Magda Bielesz

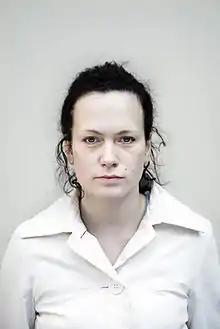
Bielesz in 2007

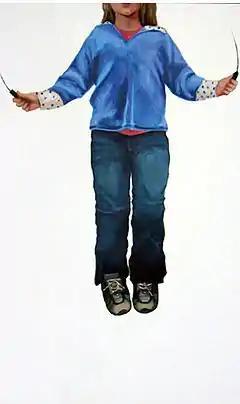
Magda Bielesz – "Skakanka", oil on canvas 130x75, 2001

Magda Bielesz (born 25 March 1977 in Warsaw) – painter, author of installations, objects, drawings, videos.